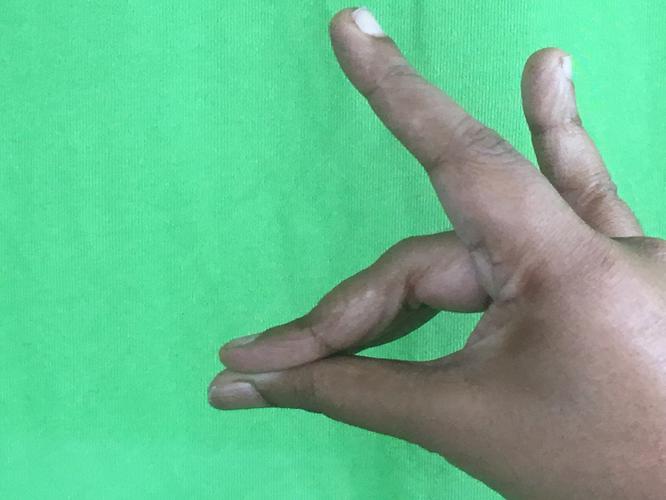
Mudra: Simhamukham
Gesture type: single_hand